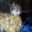
Label: mouse